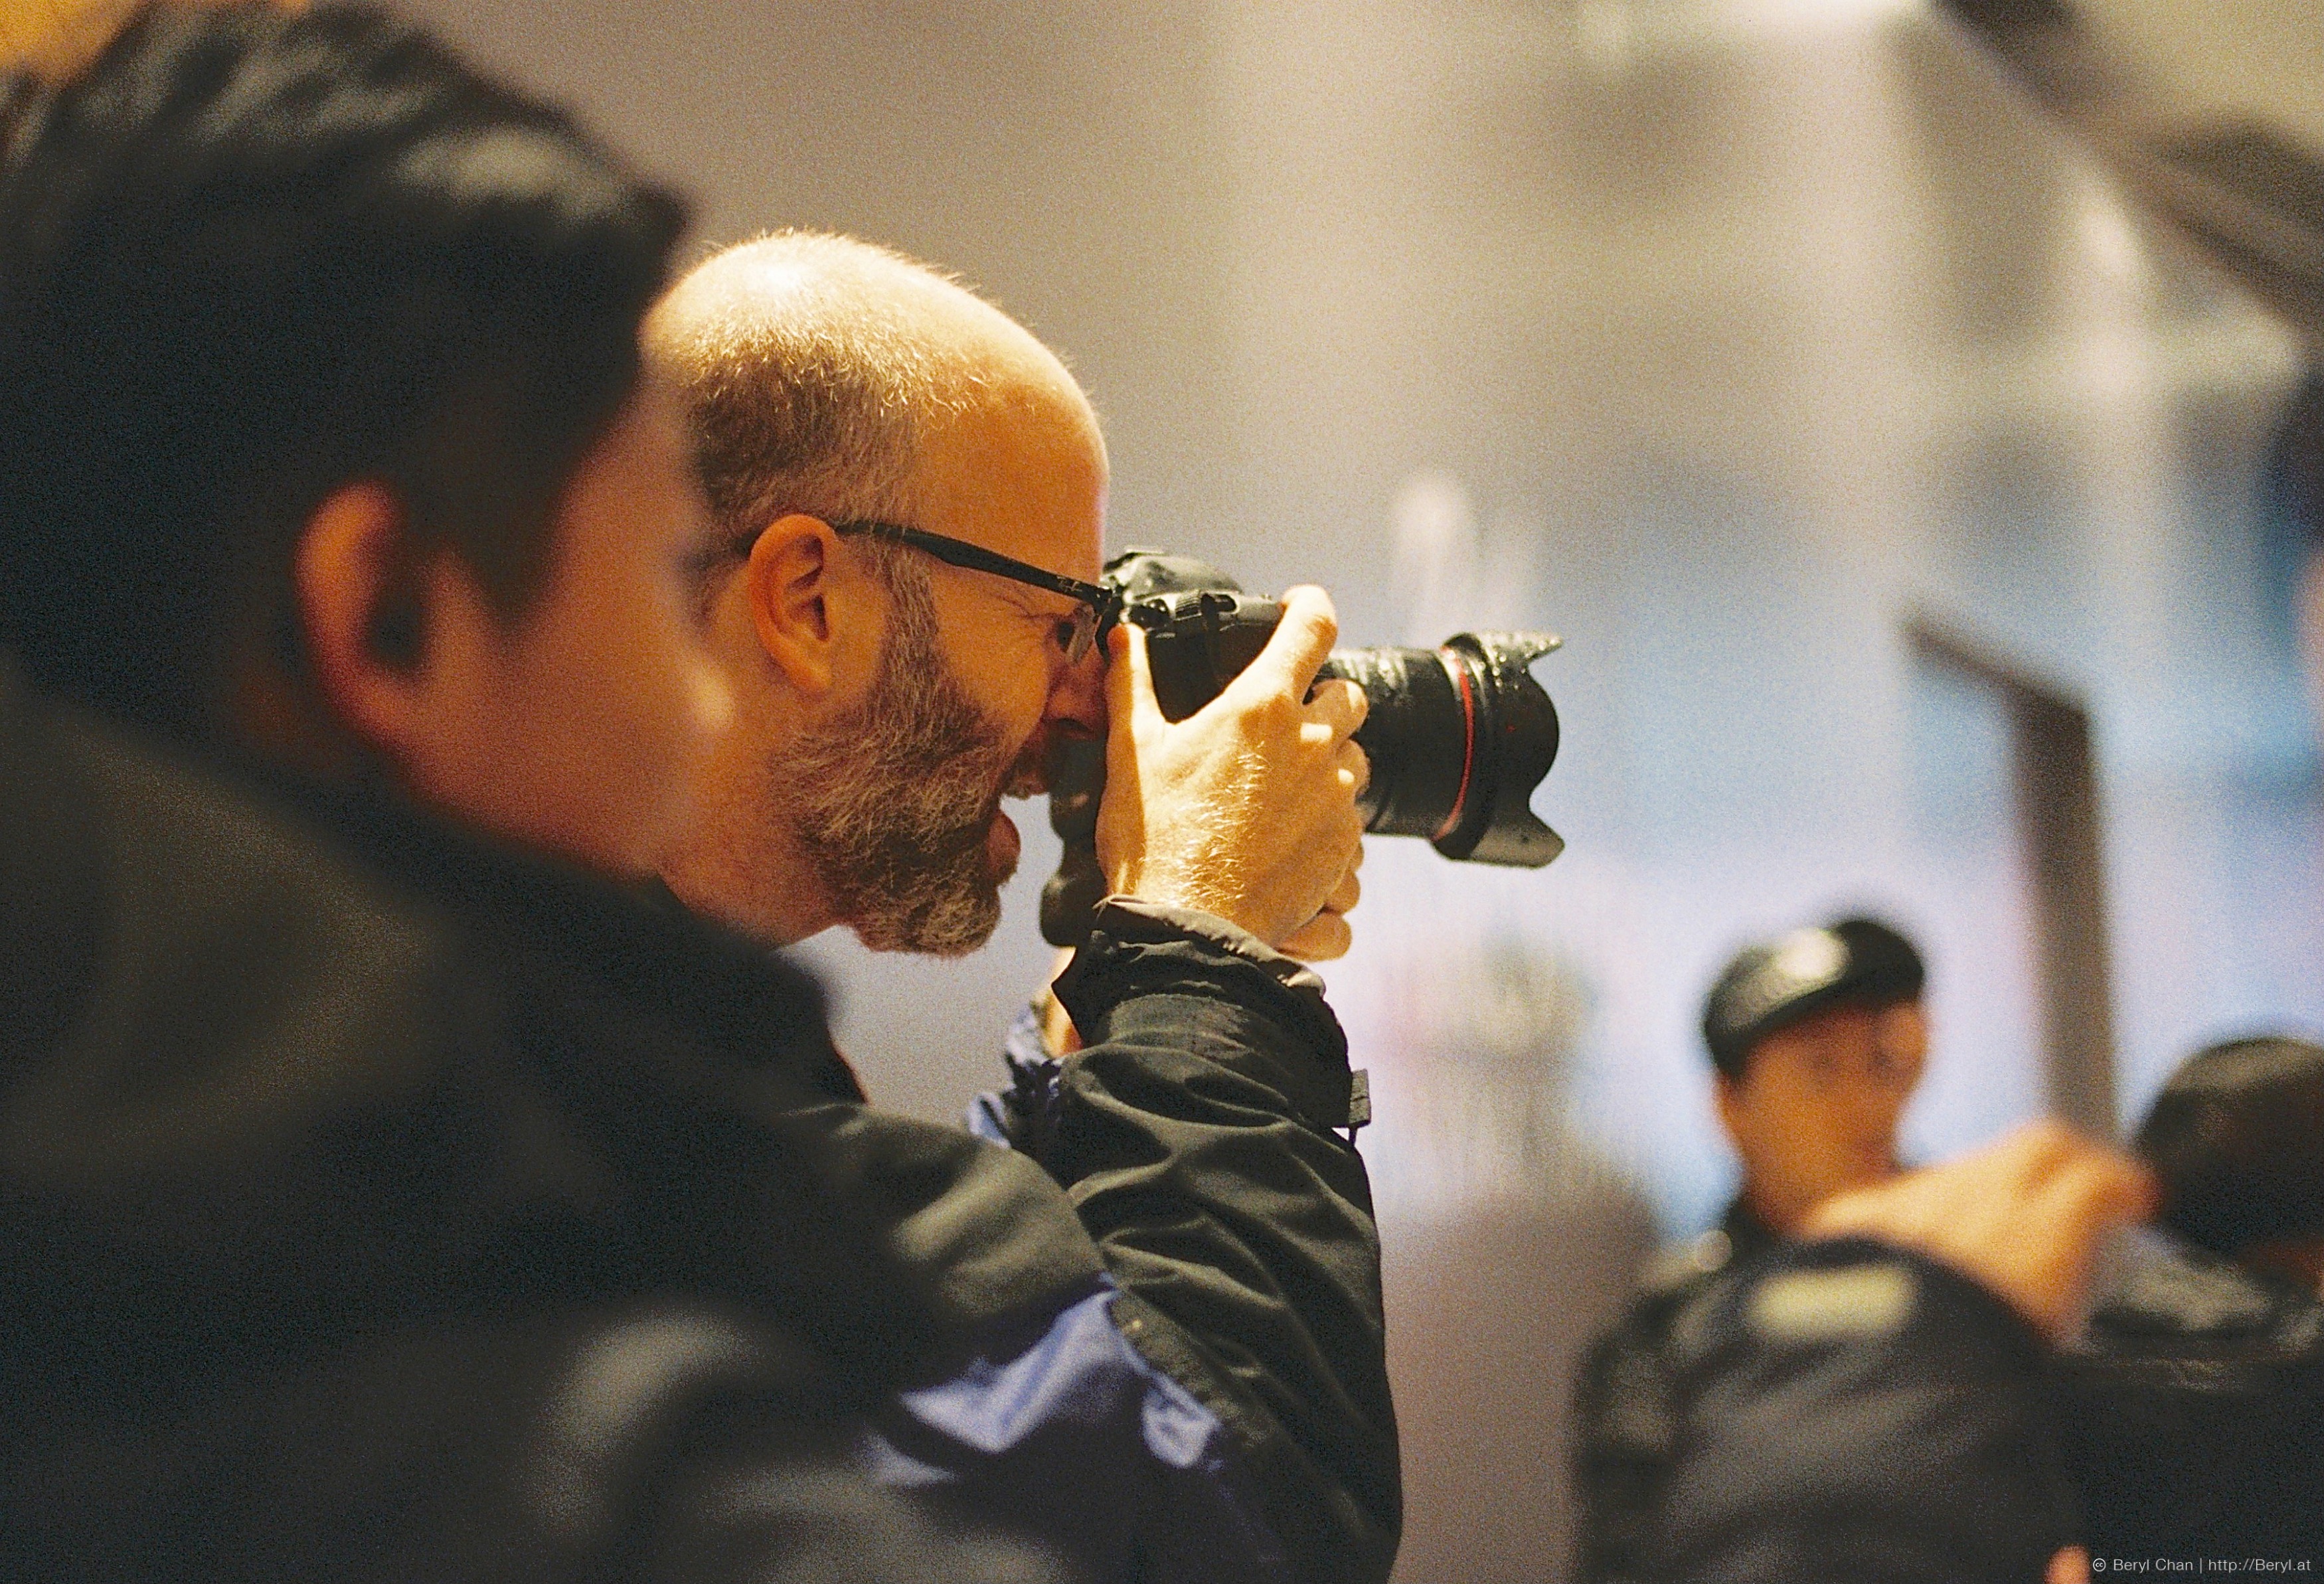
apple, person, people, vintage, film, analog, fujifilm, chinese, nikon, 50mm, canton, nikkor, china, documentary, nikonf3, guangzhou, applestore, opening, fujifilmsuperiaxtra800